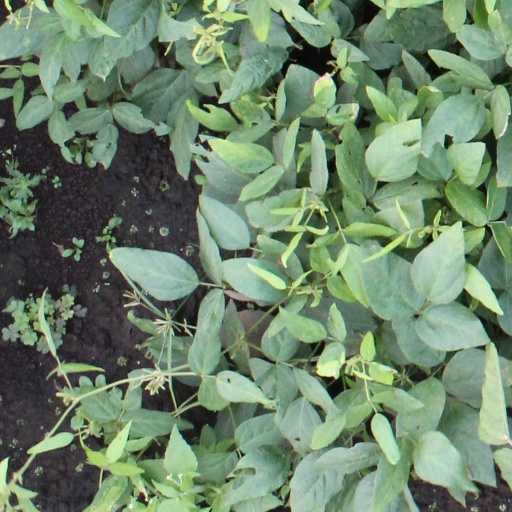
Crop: soybean